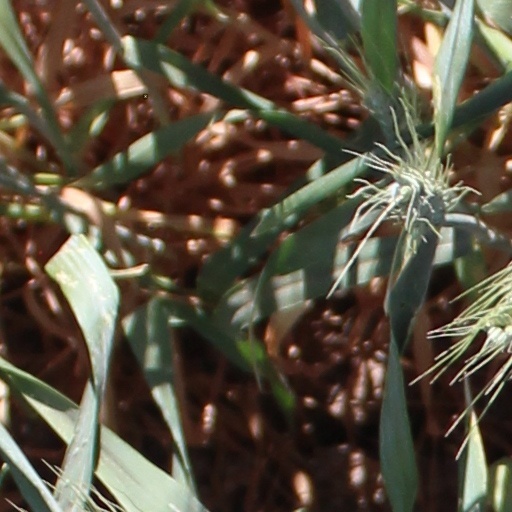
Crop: wheat